Seo Hyun-woo

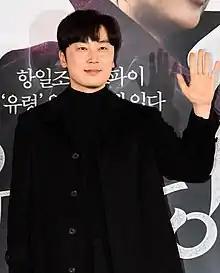
Seo in December 2022

Seo Hyun-woo (born 20 November 1983) is a South Korean actor who began his career on stage and made his debut in a musical in 2010. In the same year, he won an acting award at The 9th Off Daehakro Festival.